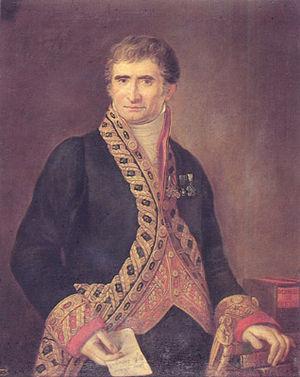
José Canga Argüelles est un économiste et homme d'État espagnol.